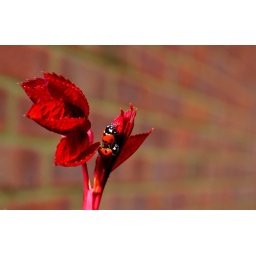
Ladybirds in newly formed rose leaves. Please press L (or simply click the image) to view on black